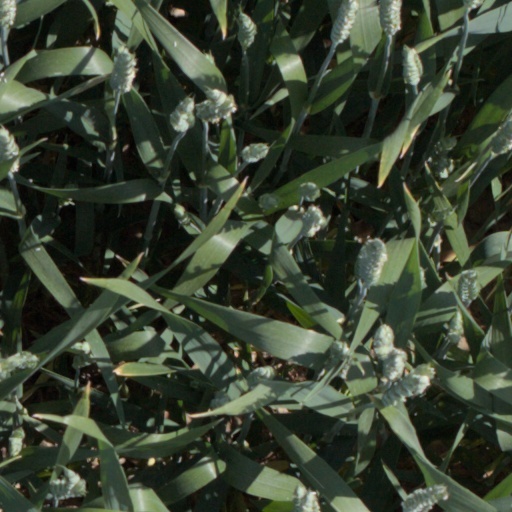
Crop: wheat